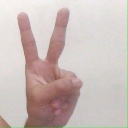
अक्षर: क